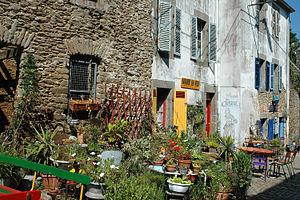
Recouvrance est le nom d'un quartier historique de Brest situé rive droite de la Penfeld, la rivière le long de laquelle Brest s'est construite, avec son arsenal militaire. Le nom Recouvrance vient du fait que dans la paroisse de Sainte-Catherine, on honorait une statue de vierge, Notre-Dame de Recouvrance qui a donné son nom au quartier. Recouvrer la terre c'est retrouver la terre : on priait Notre-Dame de Recouvrance pour faire un bon retour à sa terre de départ.